Answer in natural language. Which object is closer to the camera taking this photo, Statue (highlighted by a red box) or brown wooden chair (highlighted by a blue box)? Choose between the following options: brown wooden chair (highlighted by a blue box) or Statue (highlighted by a red box)
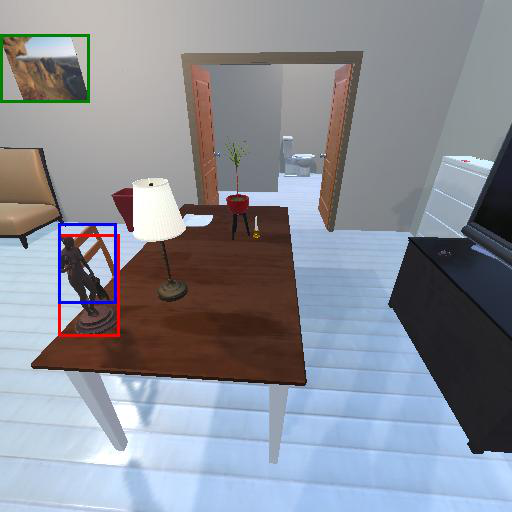
<answer>Statue (highlighted by a red box)</answer>